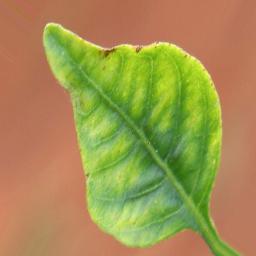
Label: nutritional